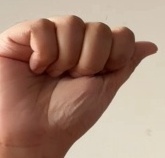
ASL sign: A